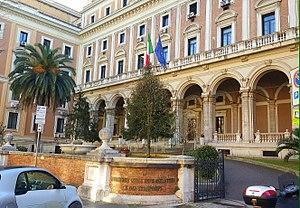
Le ministère des Infrastructures et des Transports est un organe du gouvernement italien, chargé des infrastructures, des moyens et de la logistique des Transports.